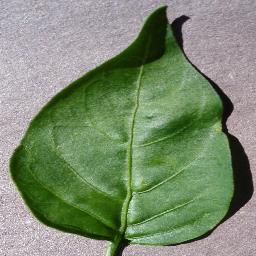
Label: Pepper,_bell___healthy